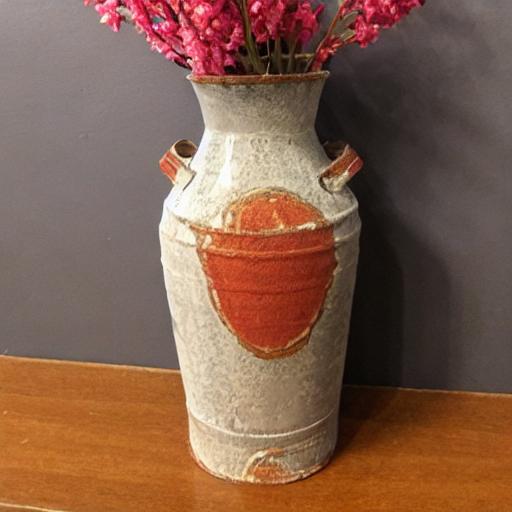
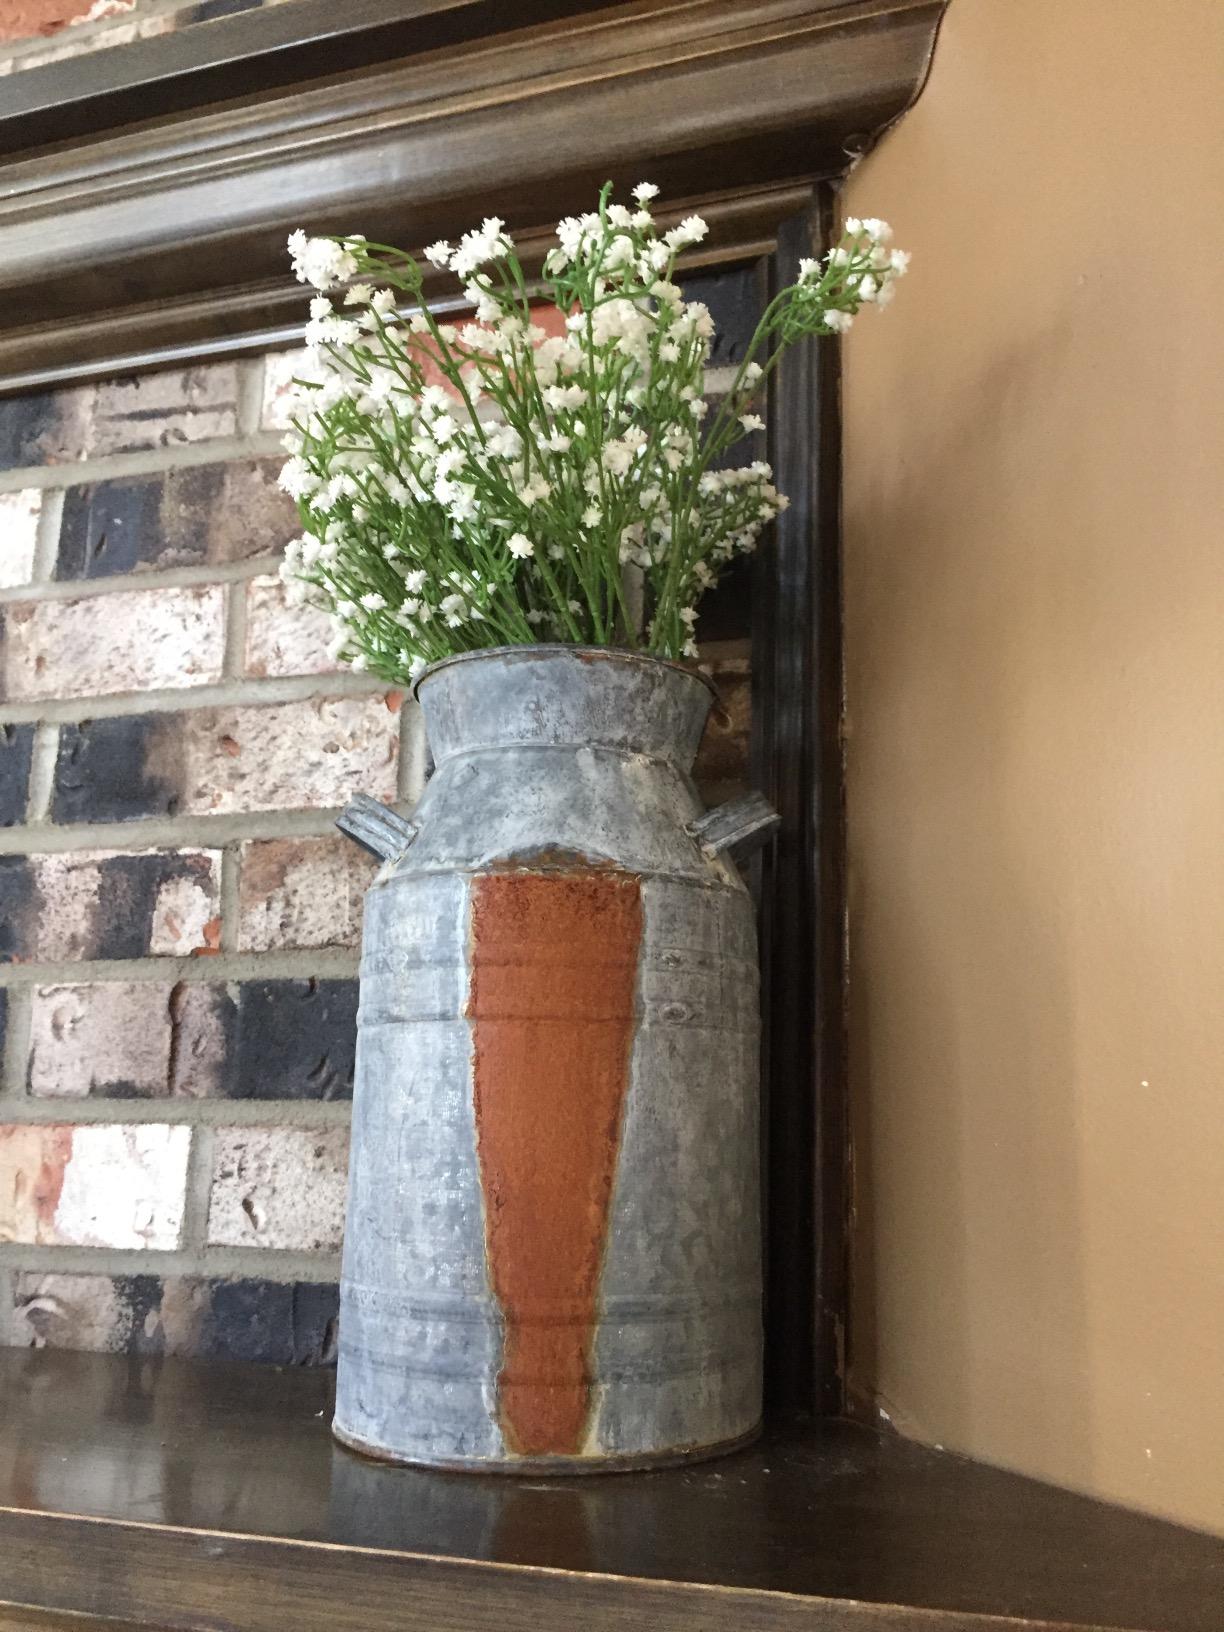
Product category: vase
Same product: no